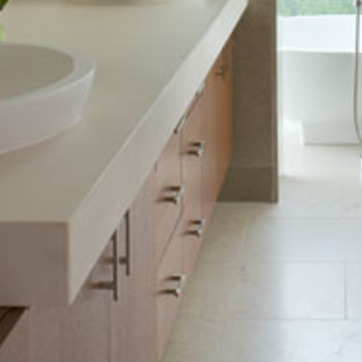
Material: wood